Dalby Pouchel

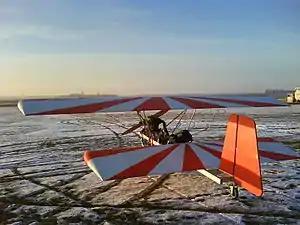
Pouchel

The Pouchel (also known as the Ladder Flea) is a single-seat ultralight aircraft designed by Daniel Dalby and produced by APEV. The aircraft was designed for amateur construction and first flown in 1999.